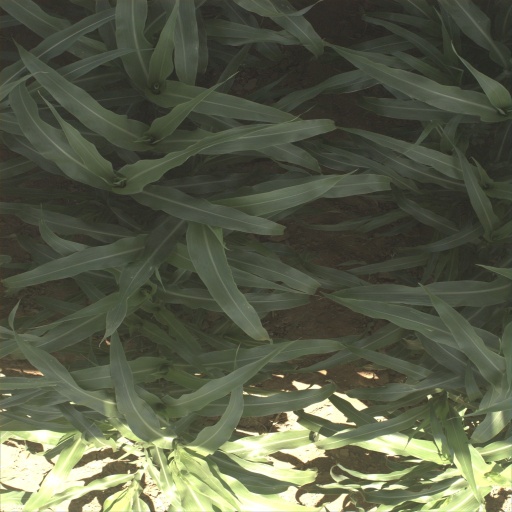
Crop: sorghum